Cameron Jerome

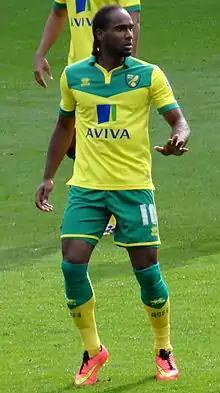
Jerome playing for Norwich City in 2014

Cameron Zishan Rana-Jerome (born 14 August 1986), known as Cameron Jerome, is an English former professional footballer who played as a striker.